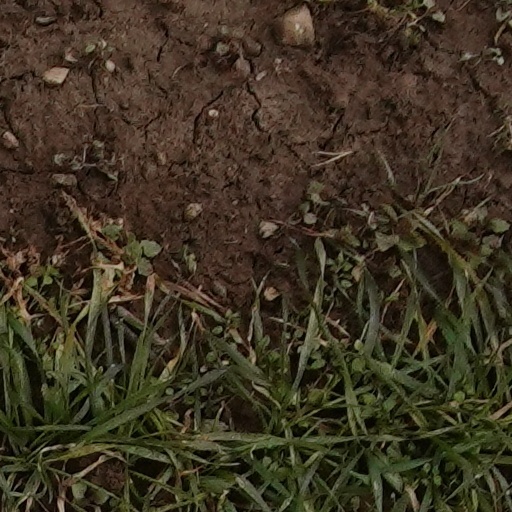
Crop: wheat